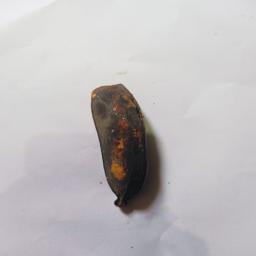
Banana variety: Bangla Kola